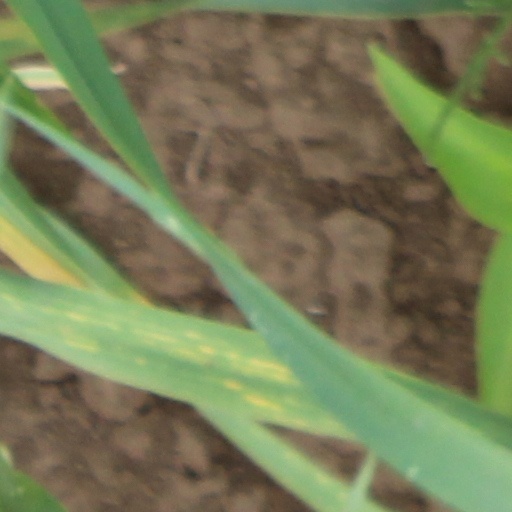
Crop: wheat